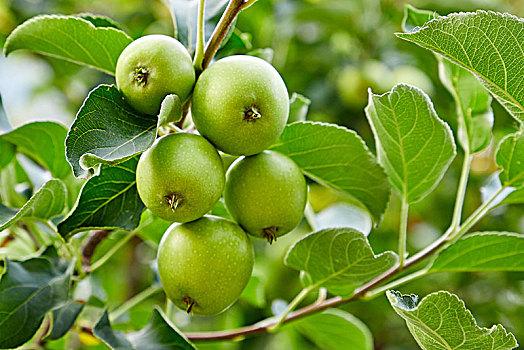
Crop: apple
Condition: healthy